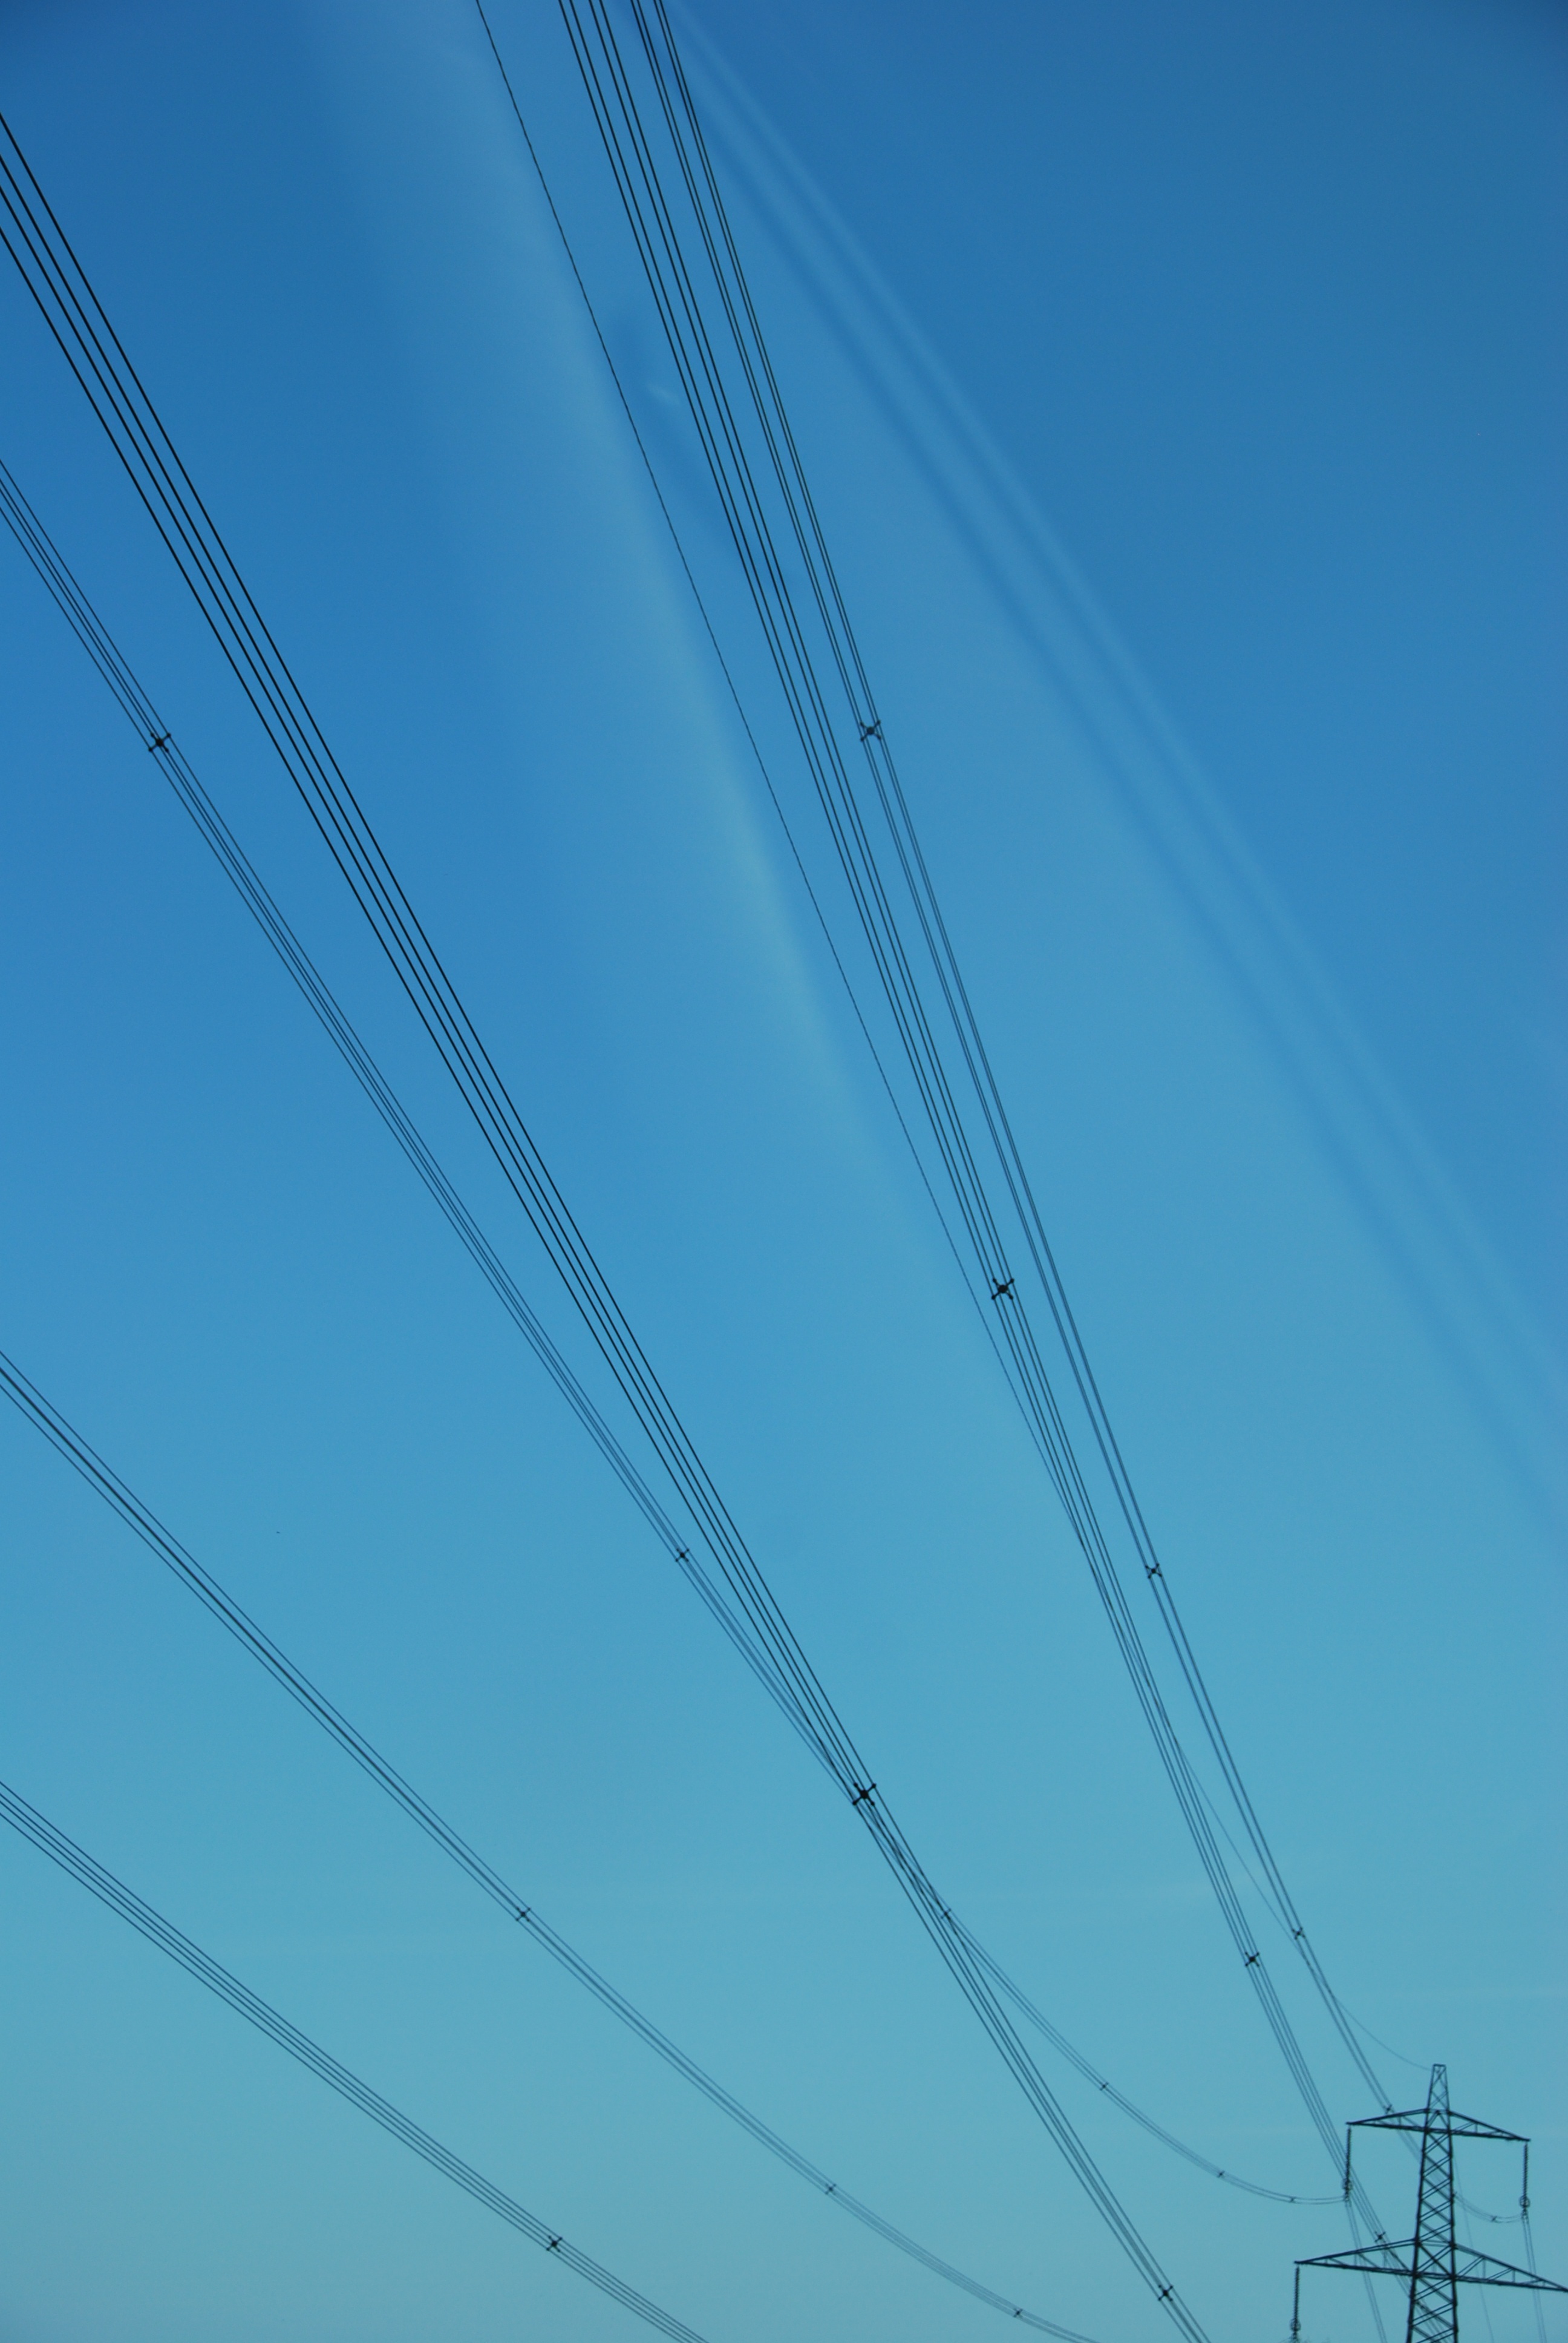
cloud, sky, line, tower, mast, blue, electricity, shape, transmission tower, atmosphere of earth, electrical supply, overhead power line